Strix (TV production company)

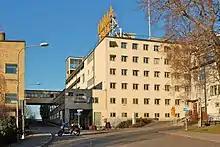
Strix' offices in the Luma factory

STRIX Television is a Swedish television production company that was founded in 1988. The Swedish mother company, at the time owned by MTG, had offices in Amsterdam, Copenhagen, Oslo, Tel Aviv and Prague. Today, there are two individual companies named Strix, Strix Television in Sweden and Strix Televisjon in Norway, both owned by Fremantle.